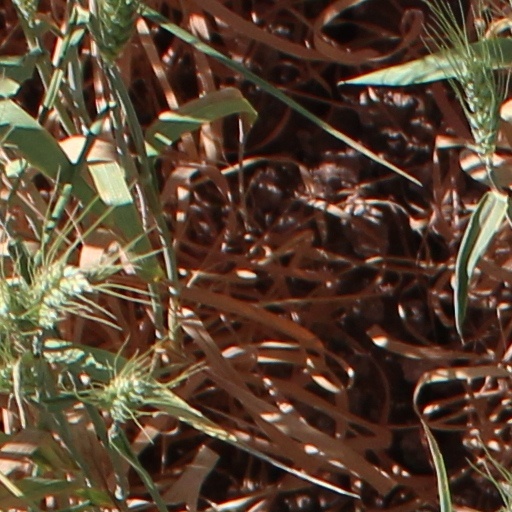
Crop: wheat